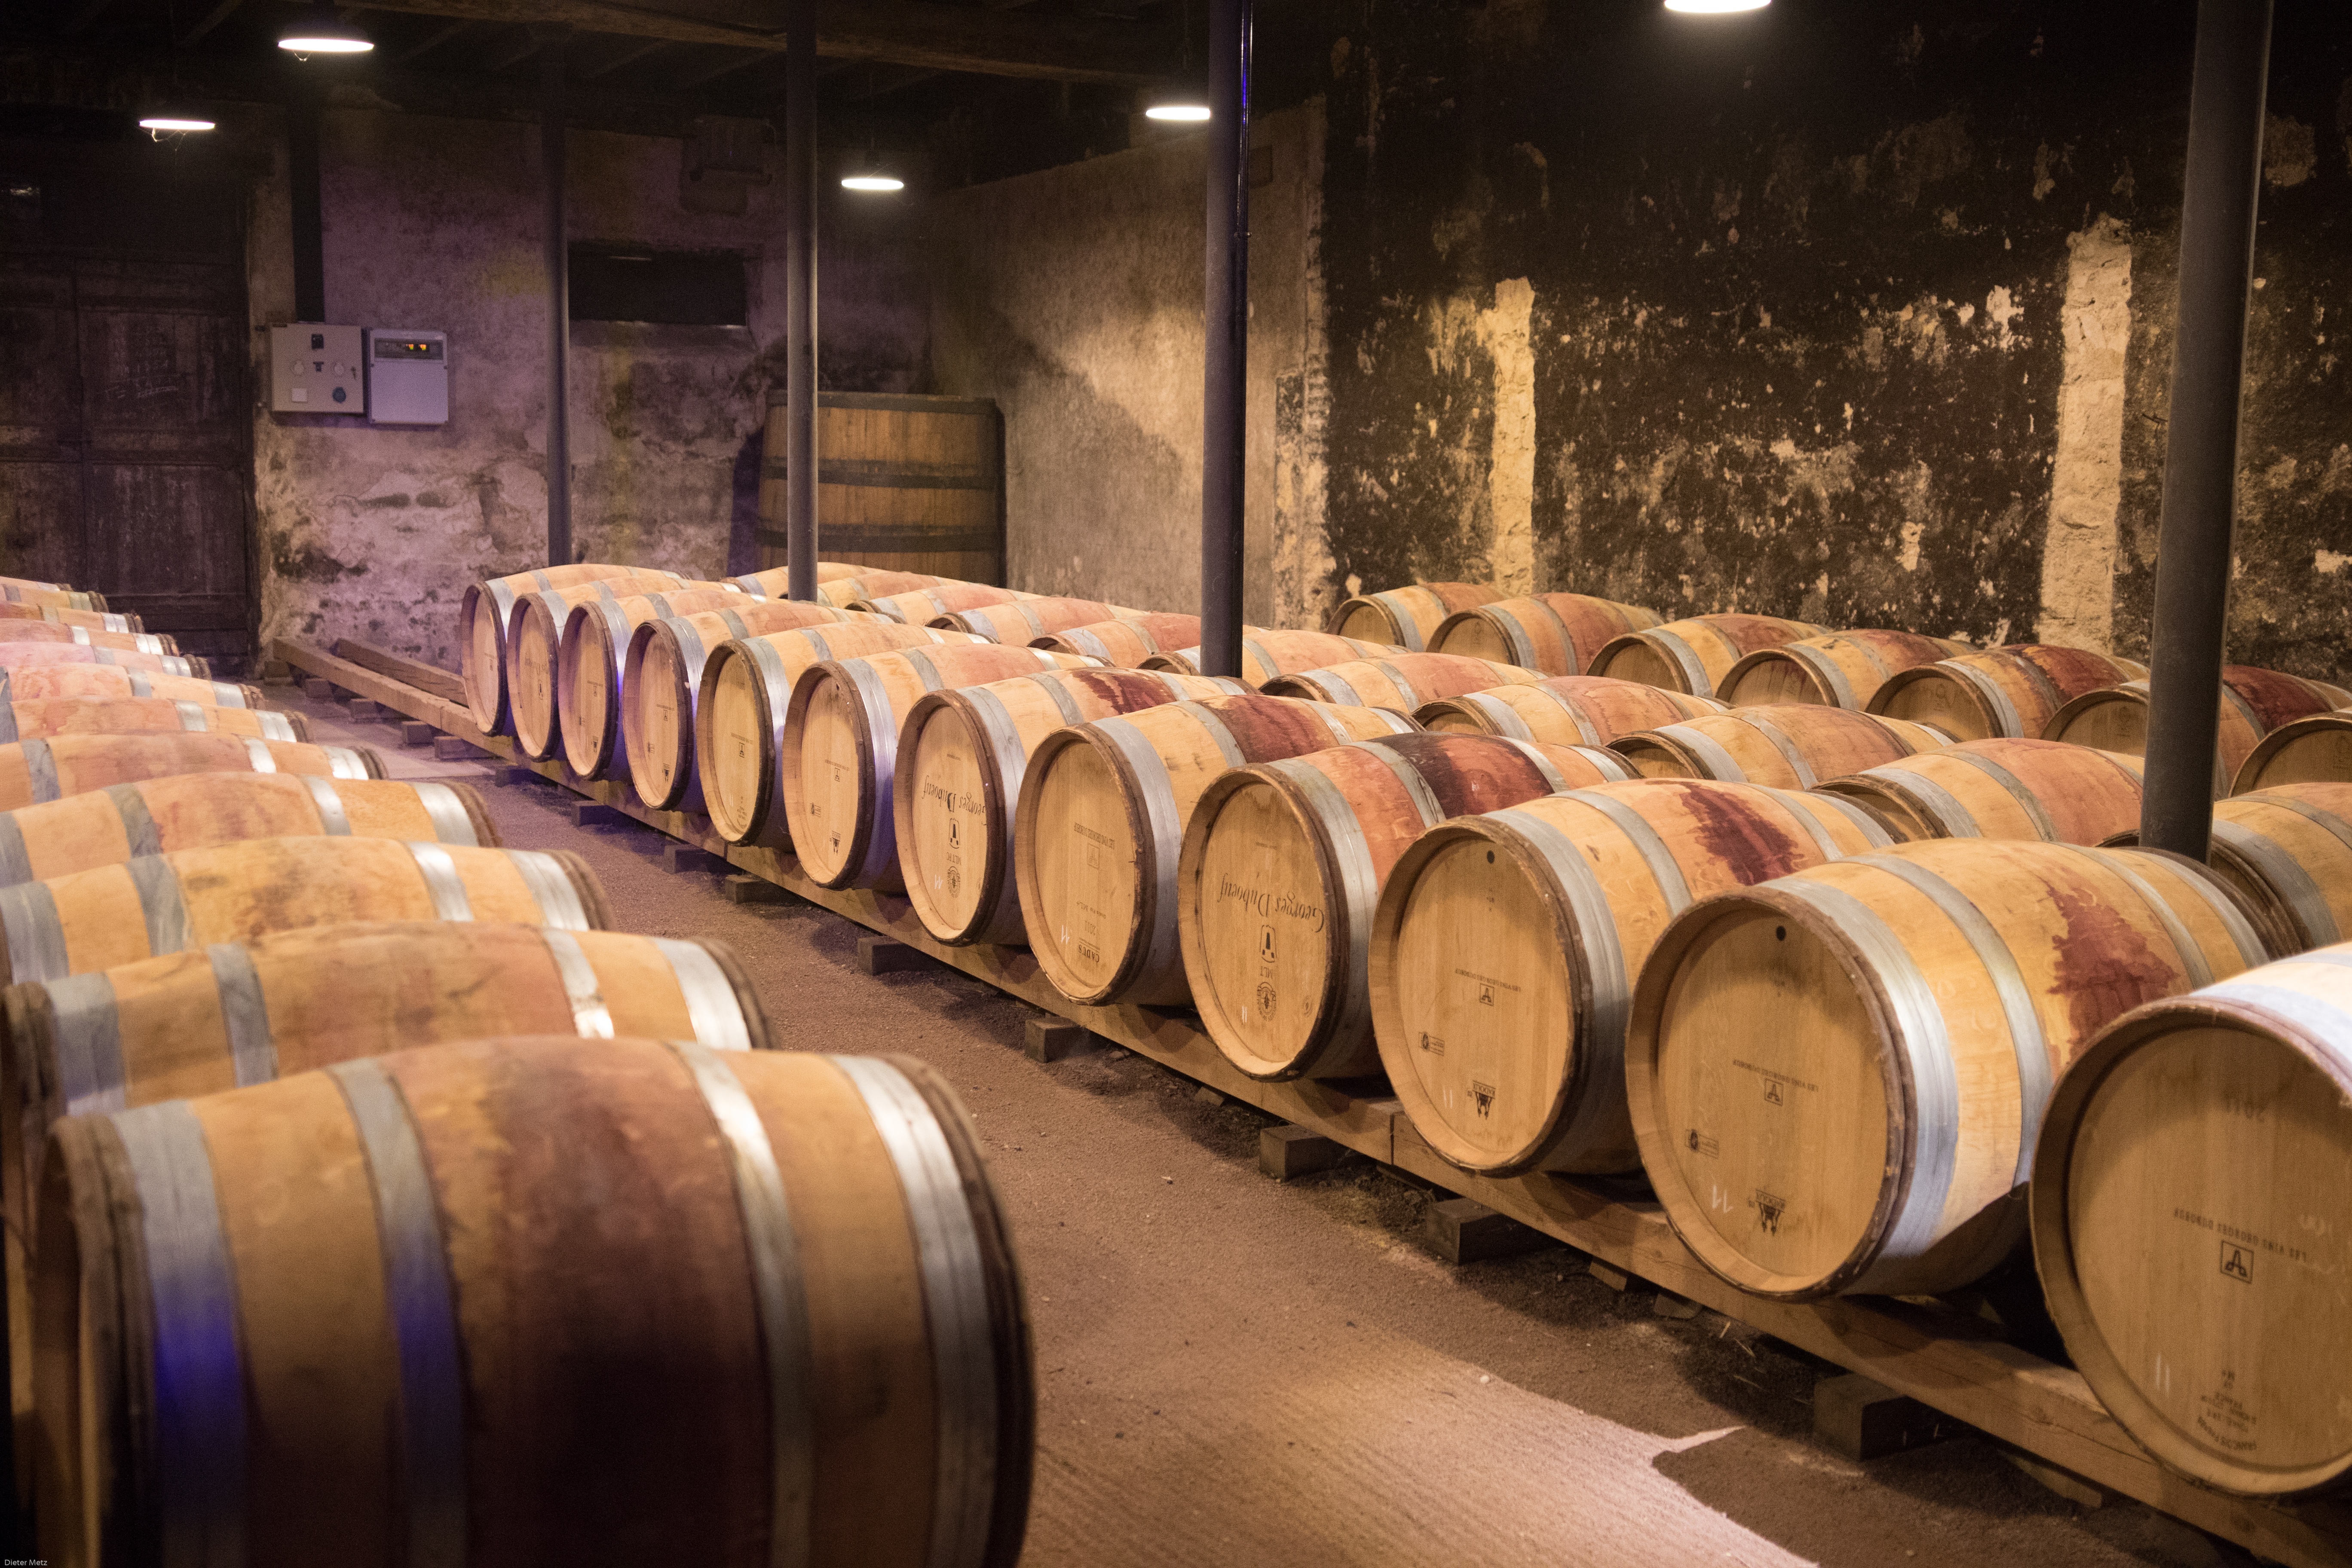
wood, wine, red wine, barrel, storage, stock, barrels, winery, cellar, keller, wooden barrels, winemaker, wine barrel, wine barrels, man made object, beaujolais